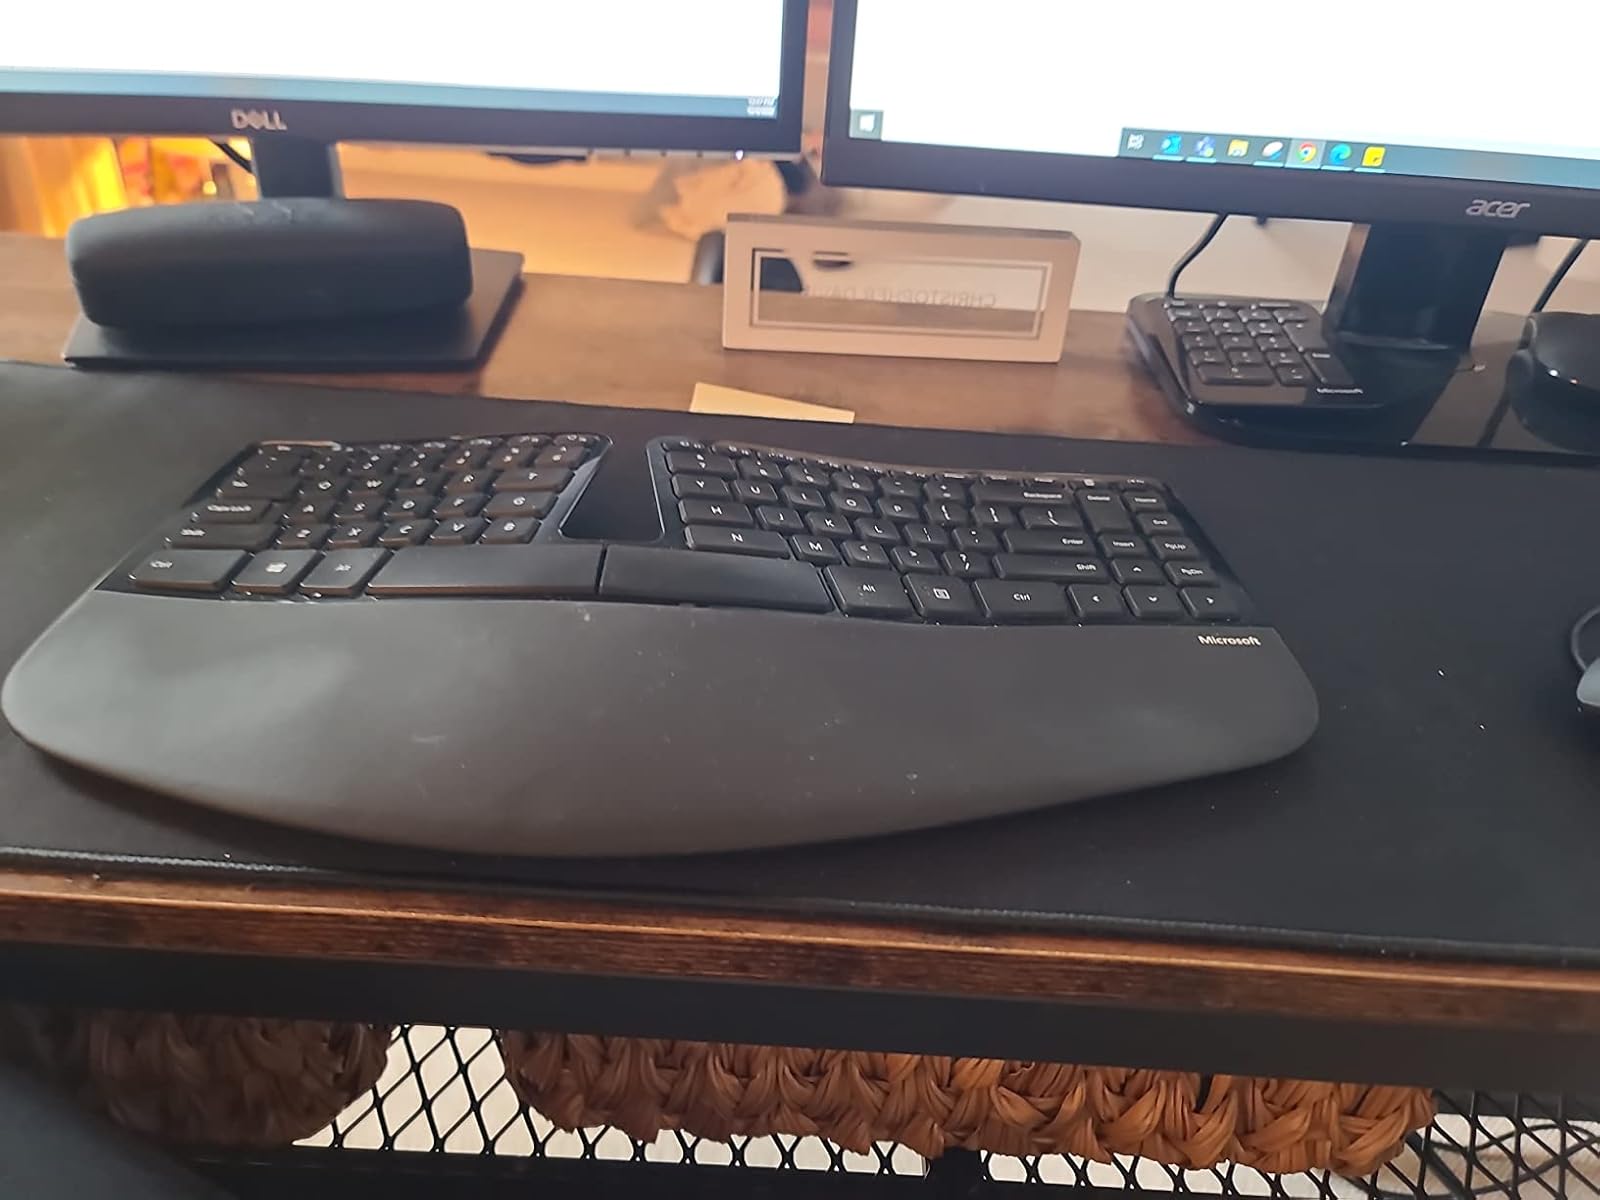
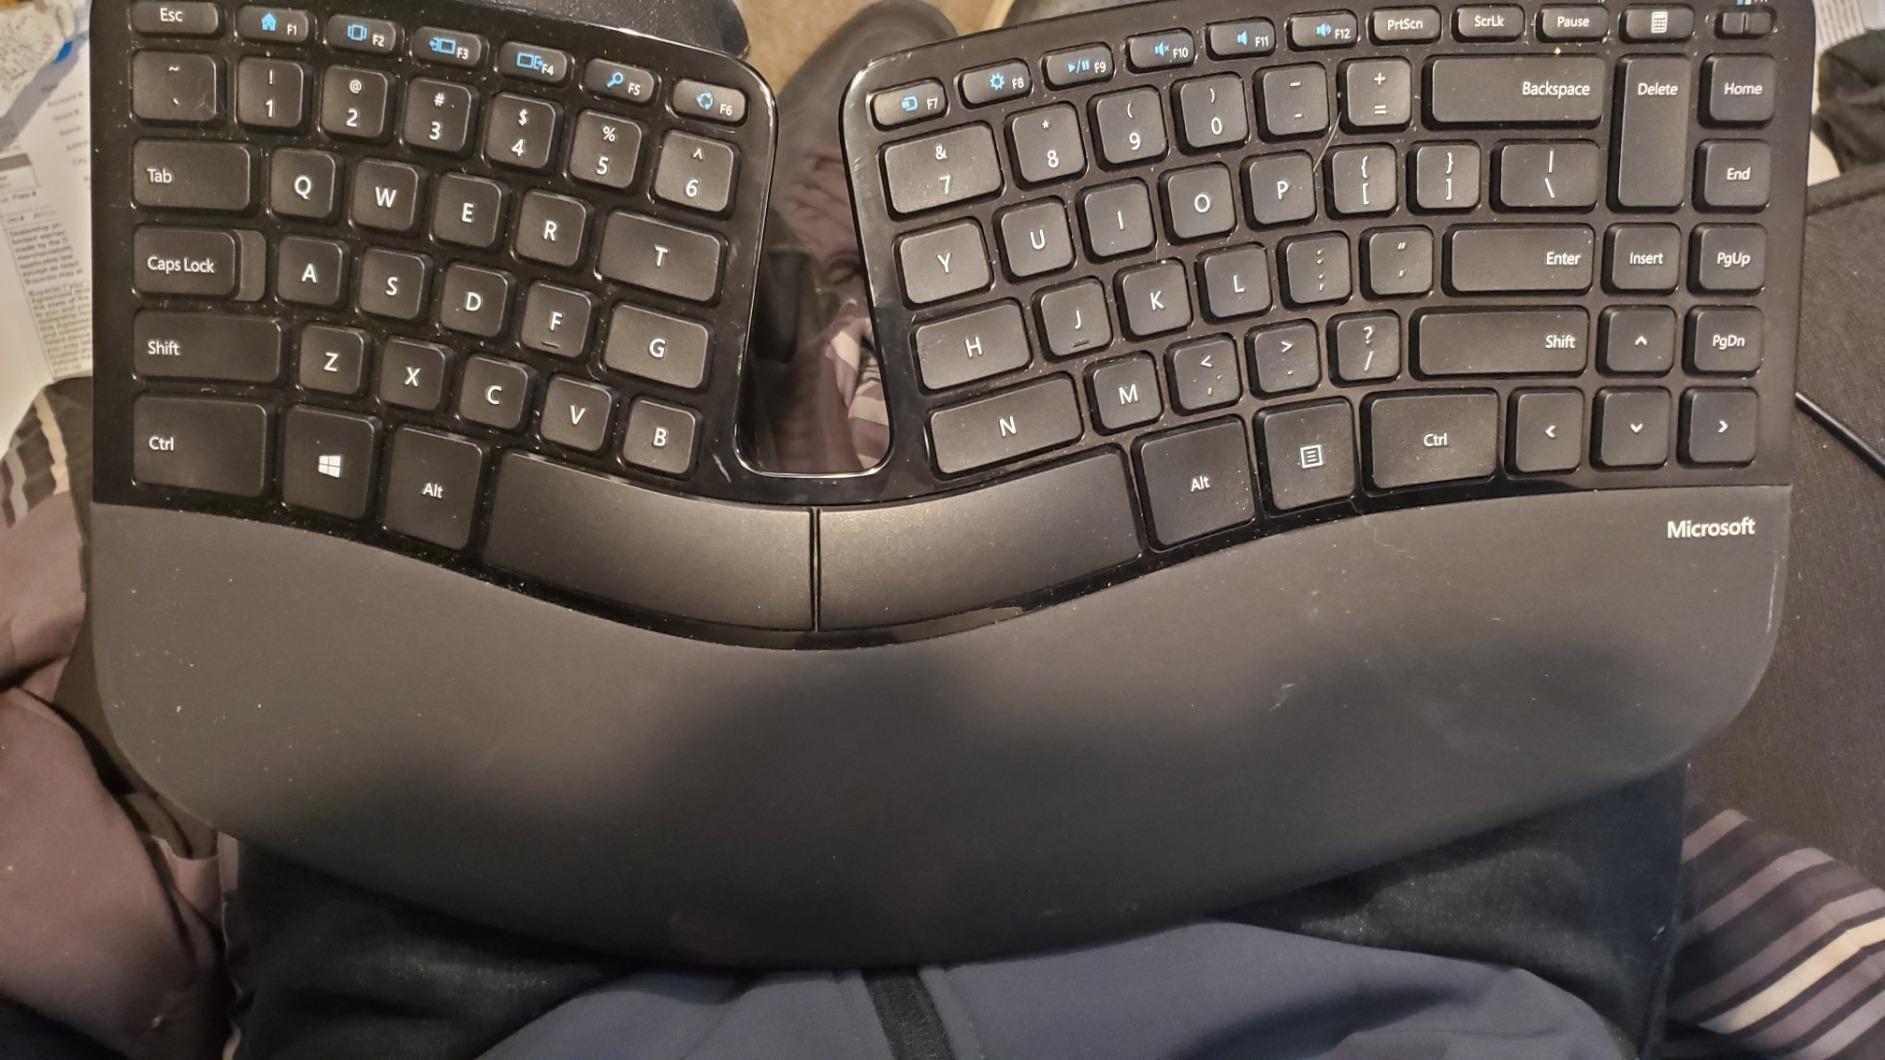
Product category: keyboard
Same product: yes